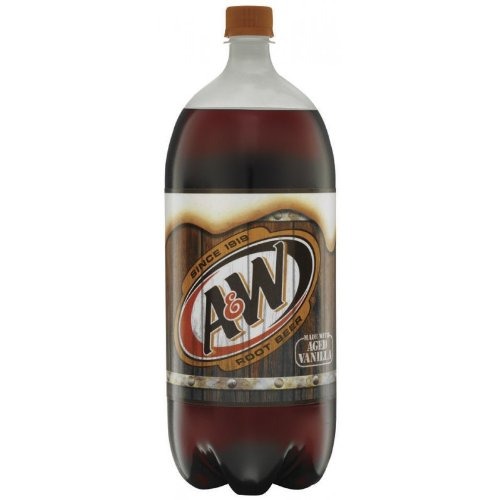
Item Name: A&W Root Beer
Bullet Point: Best Rootbeer available
Product Description: A&W 2 liter Rootbeer
Value: 1.0
Unit: Count

Price: 2.84